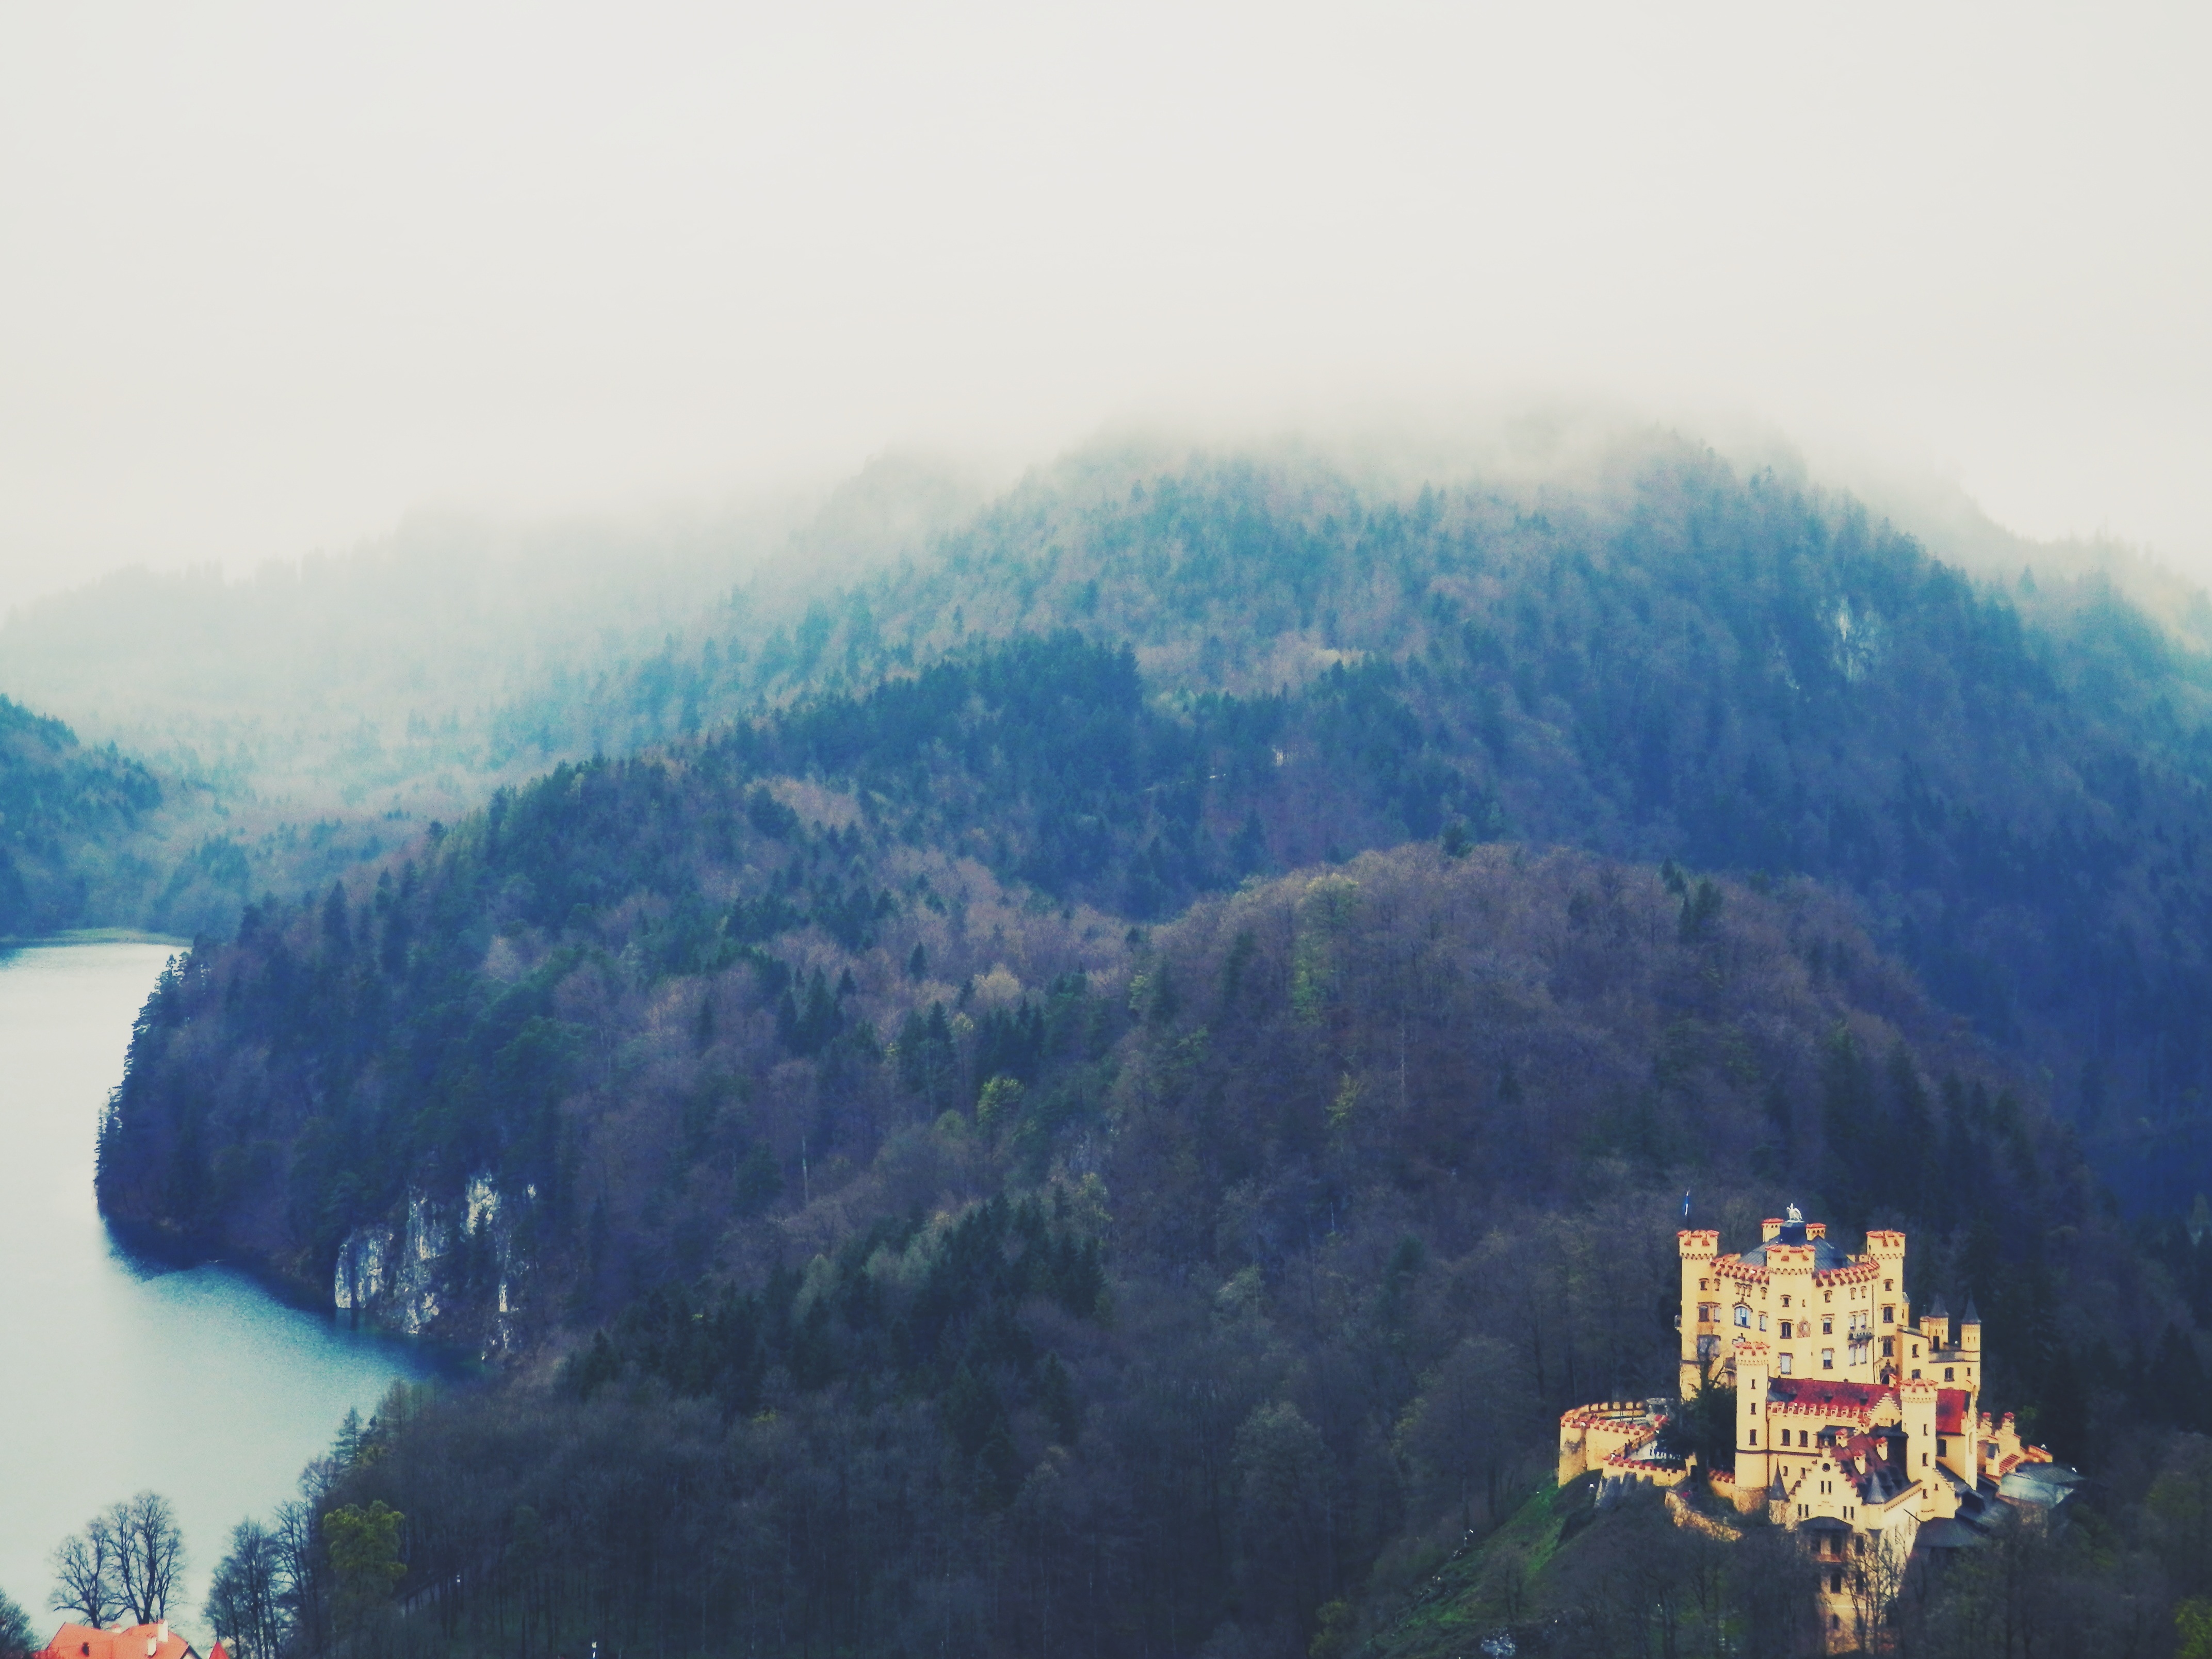
tree, nature, forest, mountain, cloud, mist, morning, hill, mountain range, foggy, castle, alps, landform, aerial photography, geographical feature, atmospheric phenomenon, atmosphere of earth, mountainous landforms